Orbiting Vehicle

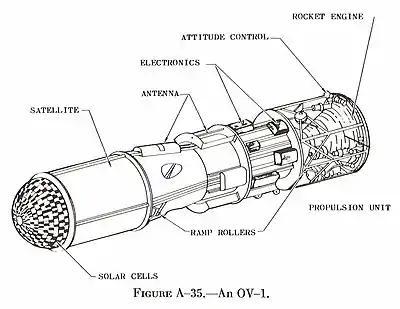
A typical OV1 satellite

The OV1 series was an evolution of the 2.7 m "Scientific Passenger Pods" (SPP), which, starting on 2 October 1961, were affixed to suborbital Atlas missile tests and conducted scientific experiments during their short time in space. General Dynamics received a $2 million contract on 13 September 1963 to build a new version of the SPP (called the Atlas Retained Structure (ARS)) that would carry a self-orbiting satellite. Once the Atlas missile and ARS reached apogee, the satellite inside would be deployed and thrust itself into orbit. In addition to the orbital SPP, General Dynamics would create six of these satellites, each to be long with a diameter of , able to carry a payload into a circular orbit.